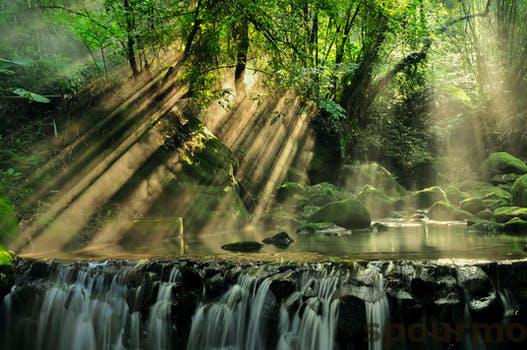
Label: Watermark